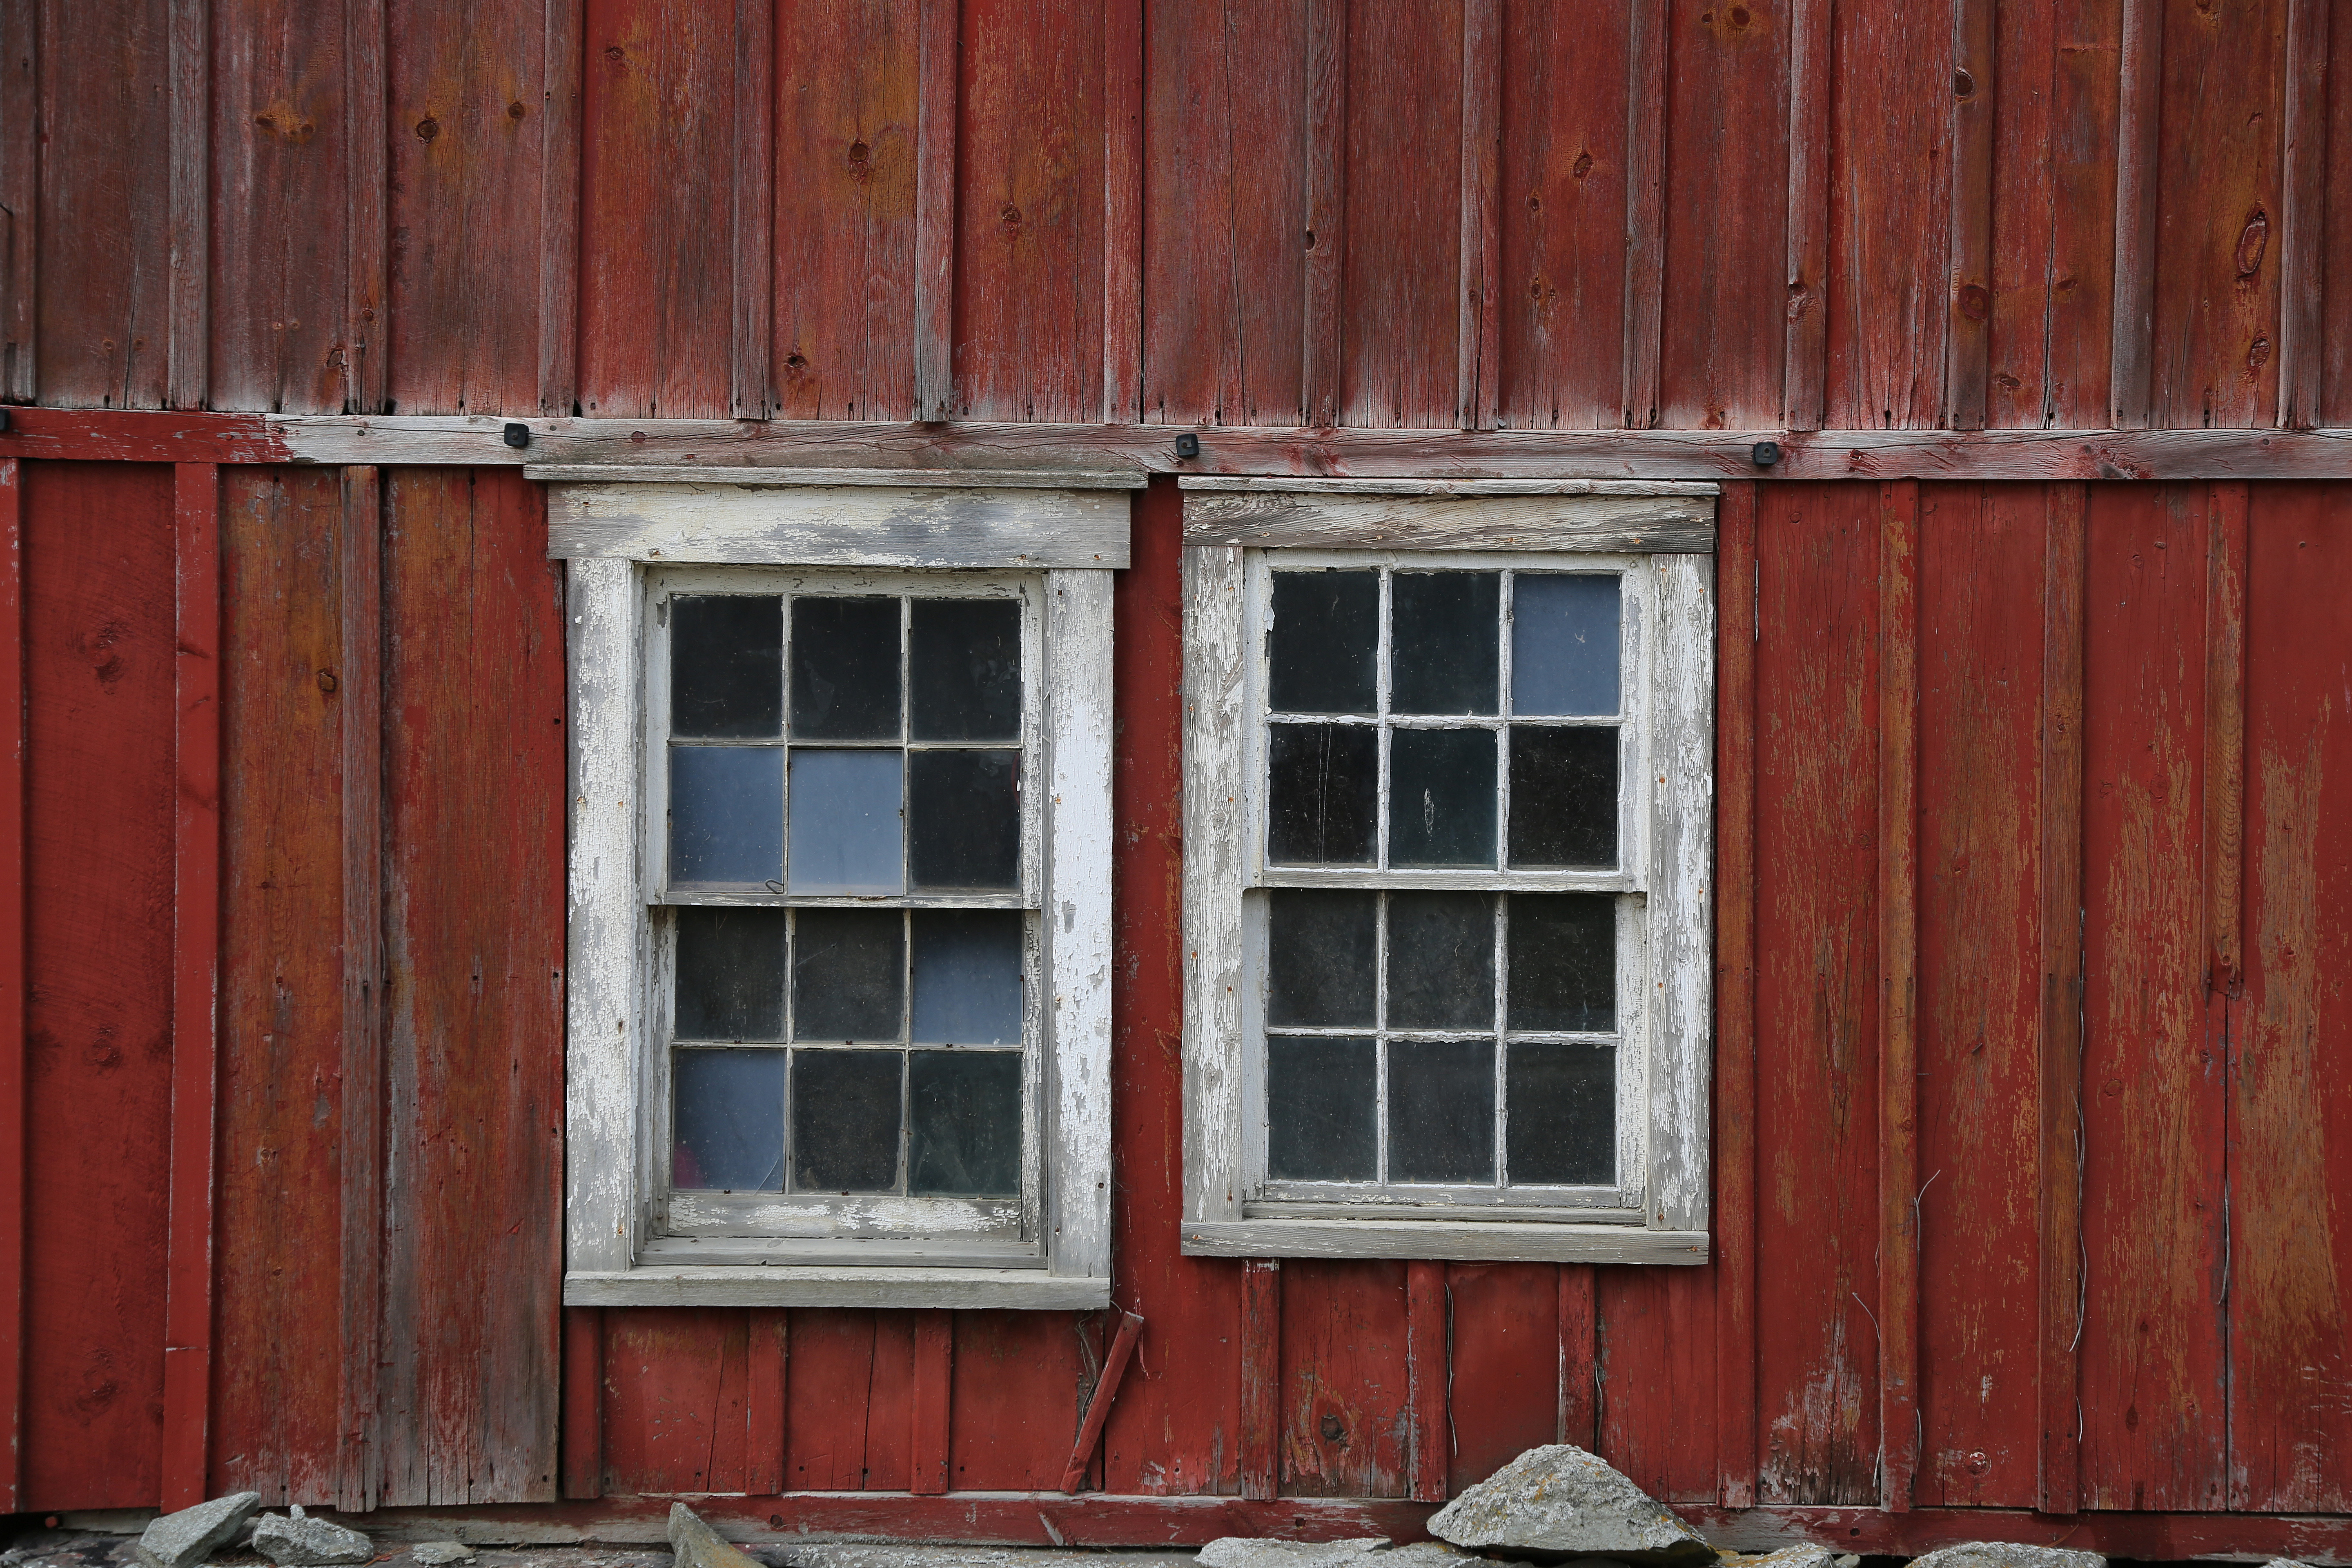
architecture, wood, house, window, barn, home, wall, red, facade, brick, door, newyork, brickwork, window covering, sash window